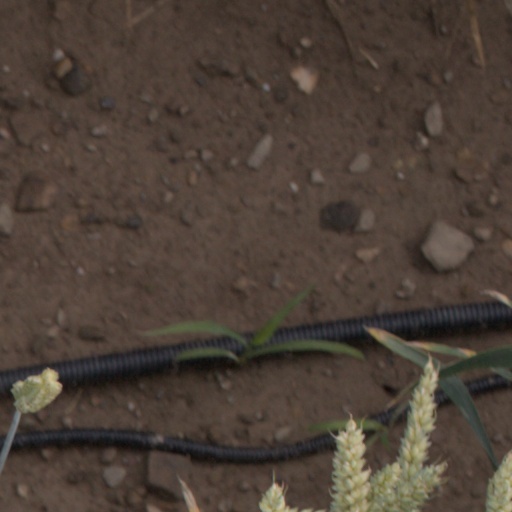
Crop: wheat